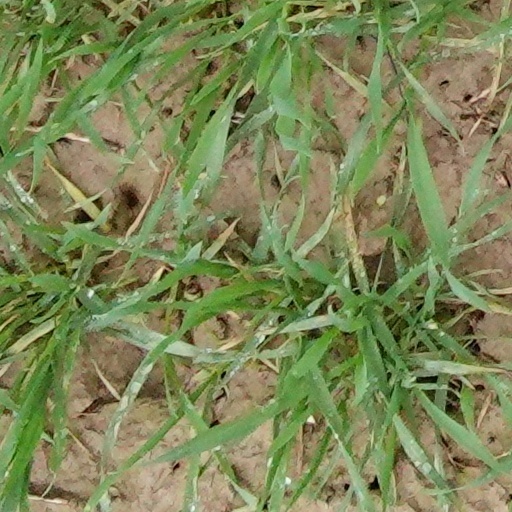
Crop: wheat